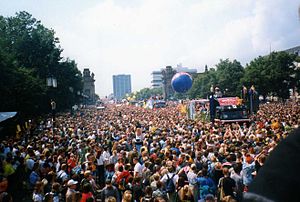
Love Parade
Love Parade var en populær technofest, som var verdens største musikfest inden for elektronisk musik. Festen blev afholdt første gang den 1. juli 1989 i Vestberlin, hvor 150 mennesker deltog. Formålet var at fremme fred og kærlighed mellem folk og nationer. Festivalen havde desuden hentet meget inspiration fra Berlinmurens fald og var således en årlig festligholdelse af dette.